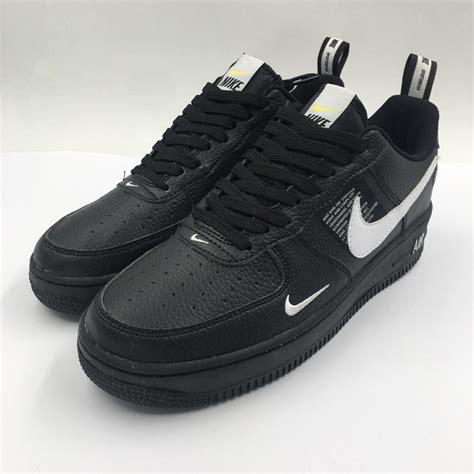
Brand: Nike
Model: Force 1 LV8